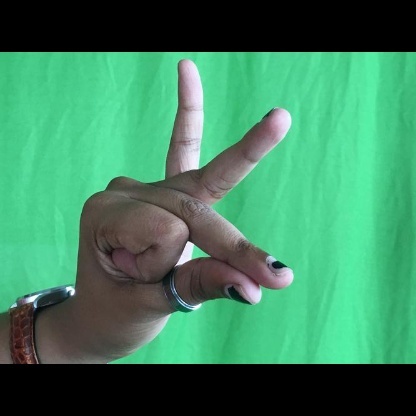
Mudra: Bramaram